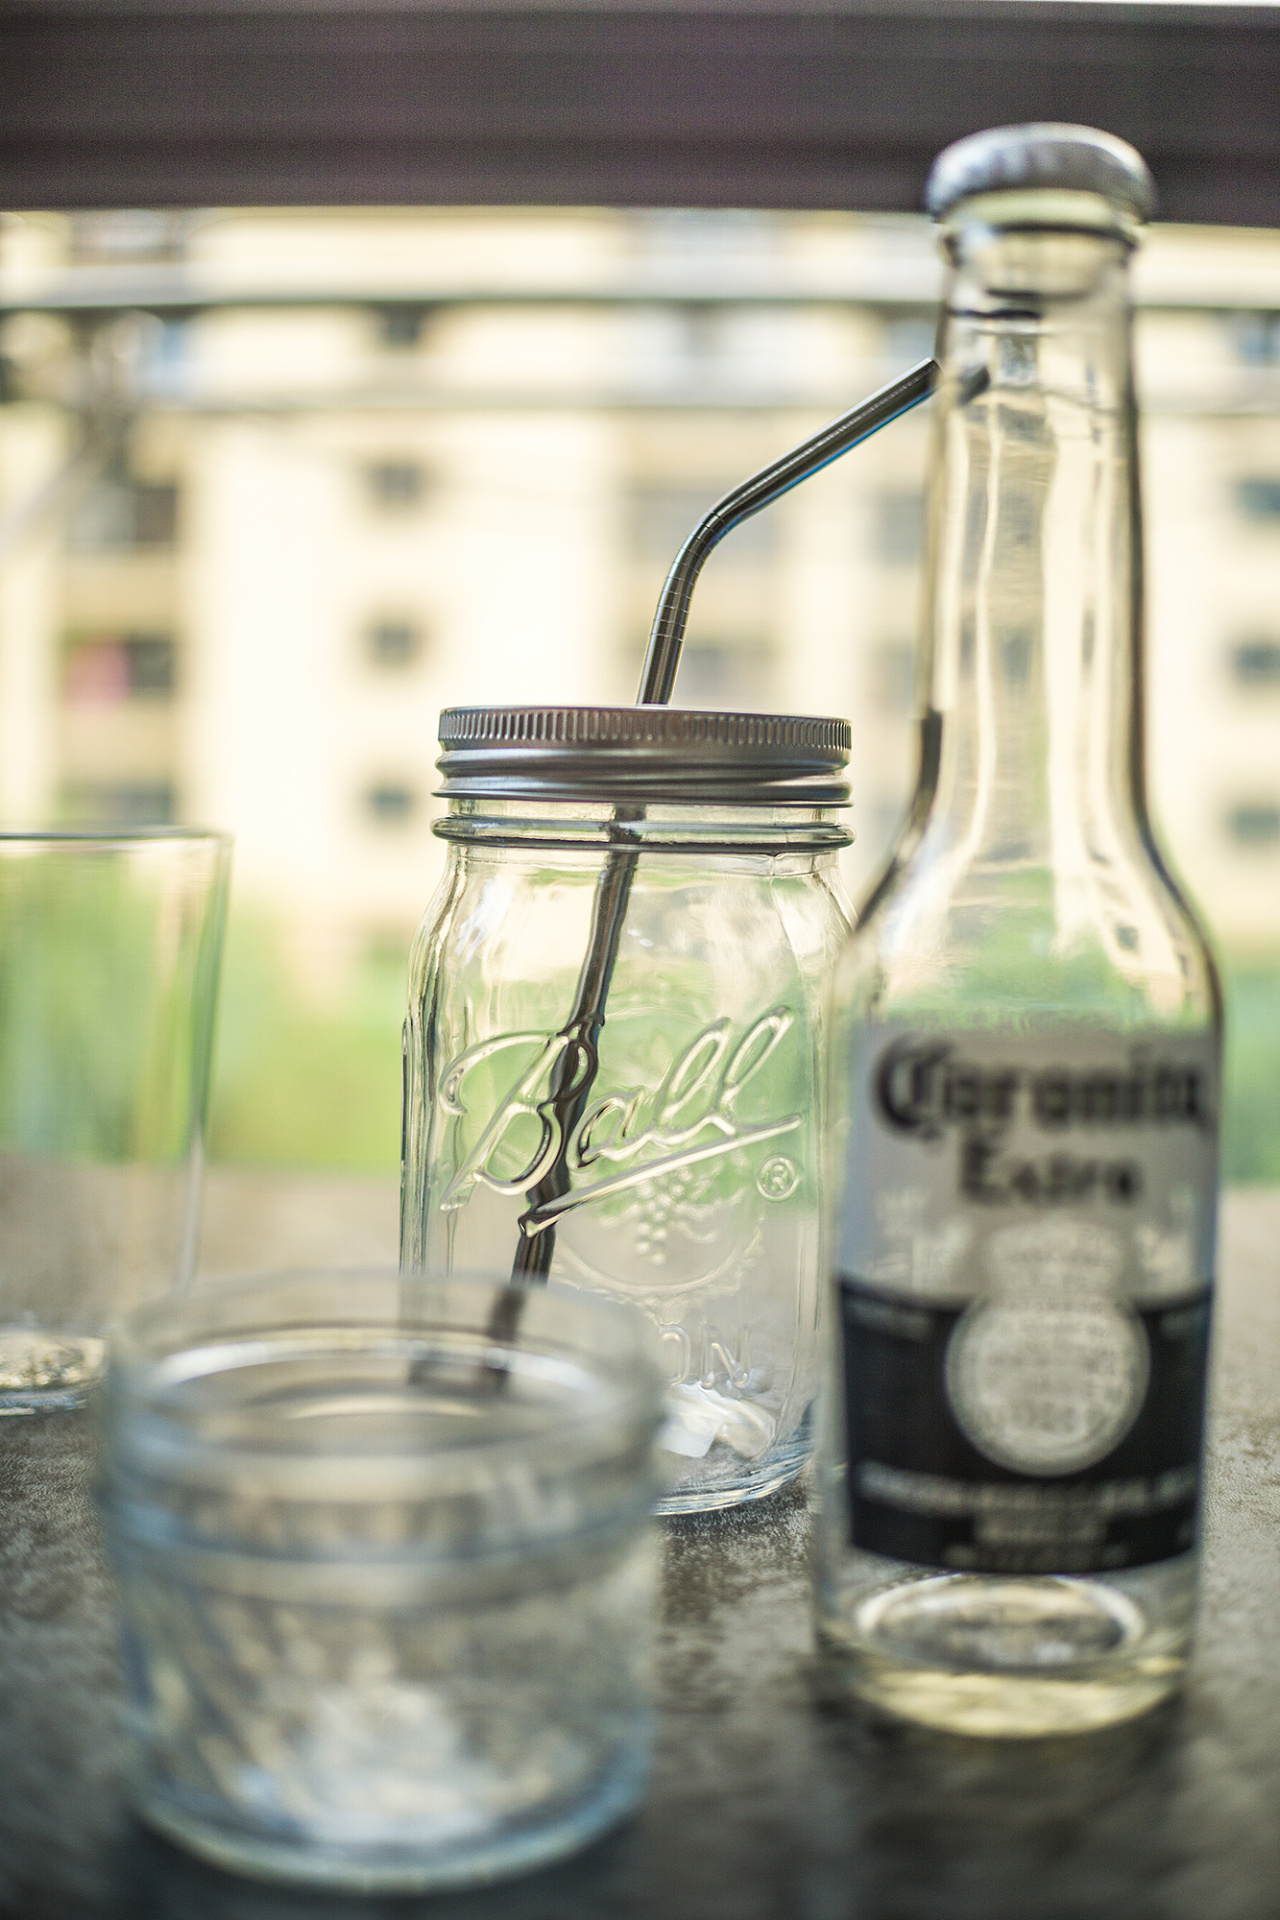
Waste category: glass